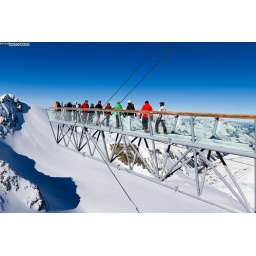
walking in the sky